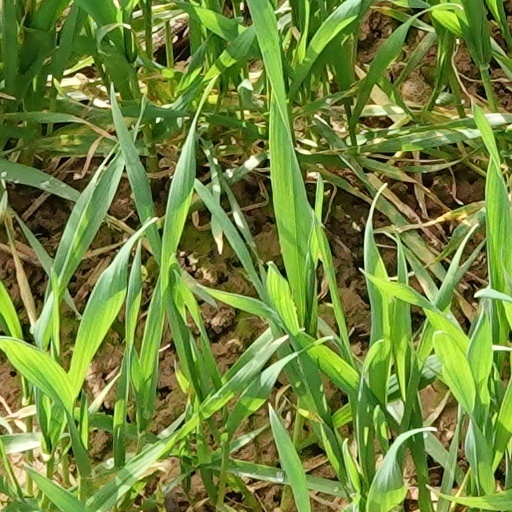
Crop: wheat